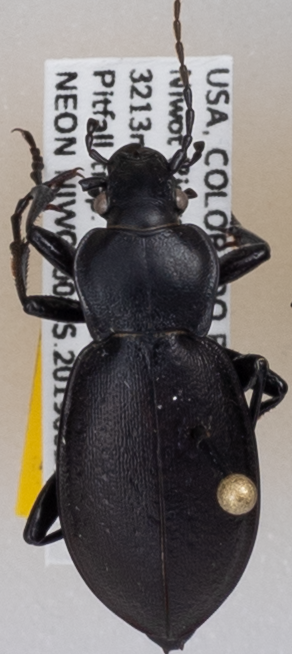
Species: Carabus taedatus
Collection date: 2019-08-27
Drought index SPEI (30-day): -1.028
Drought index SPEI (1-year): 0.27
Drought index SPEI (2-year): -0.39